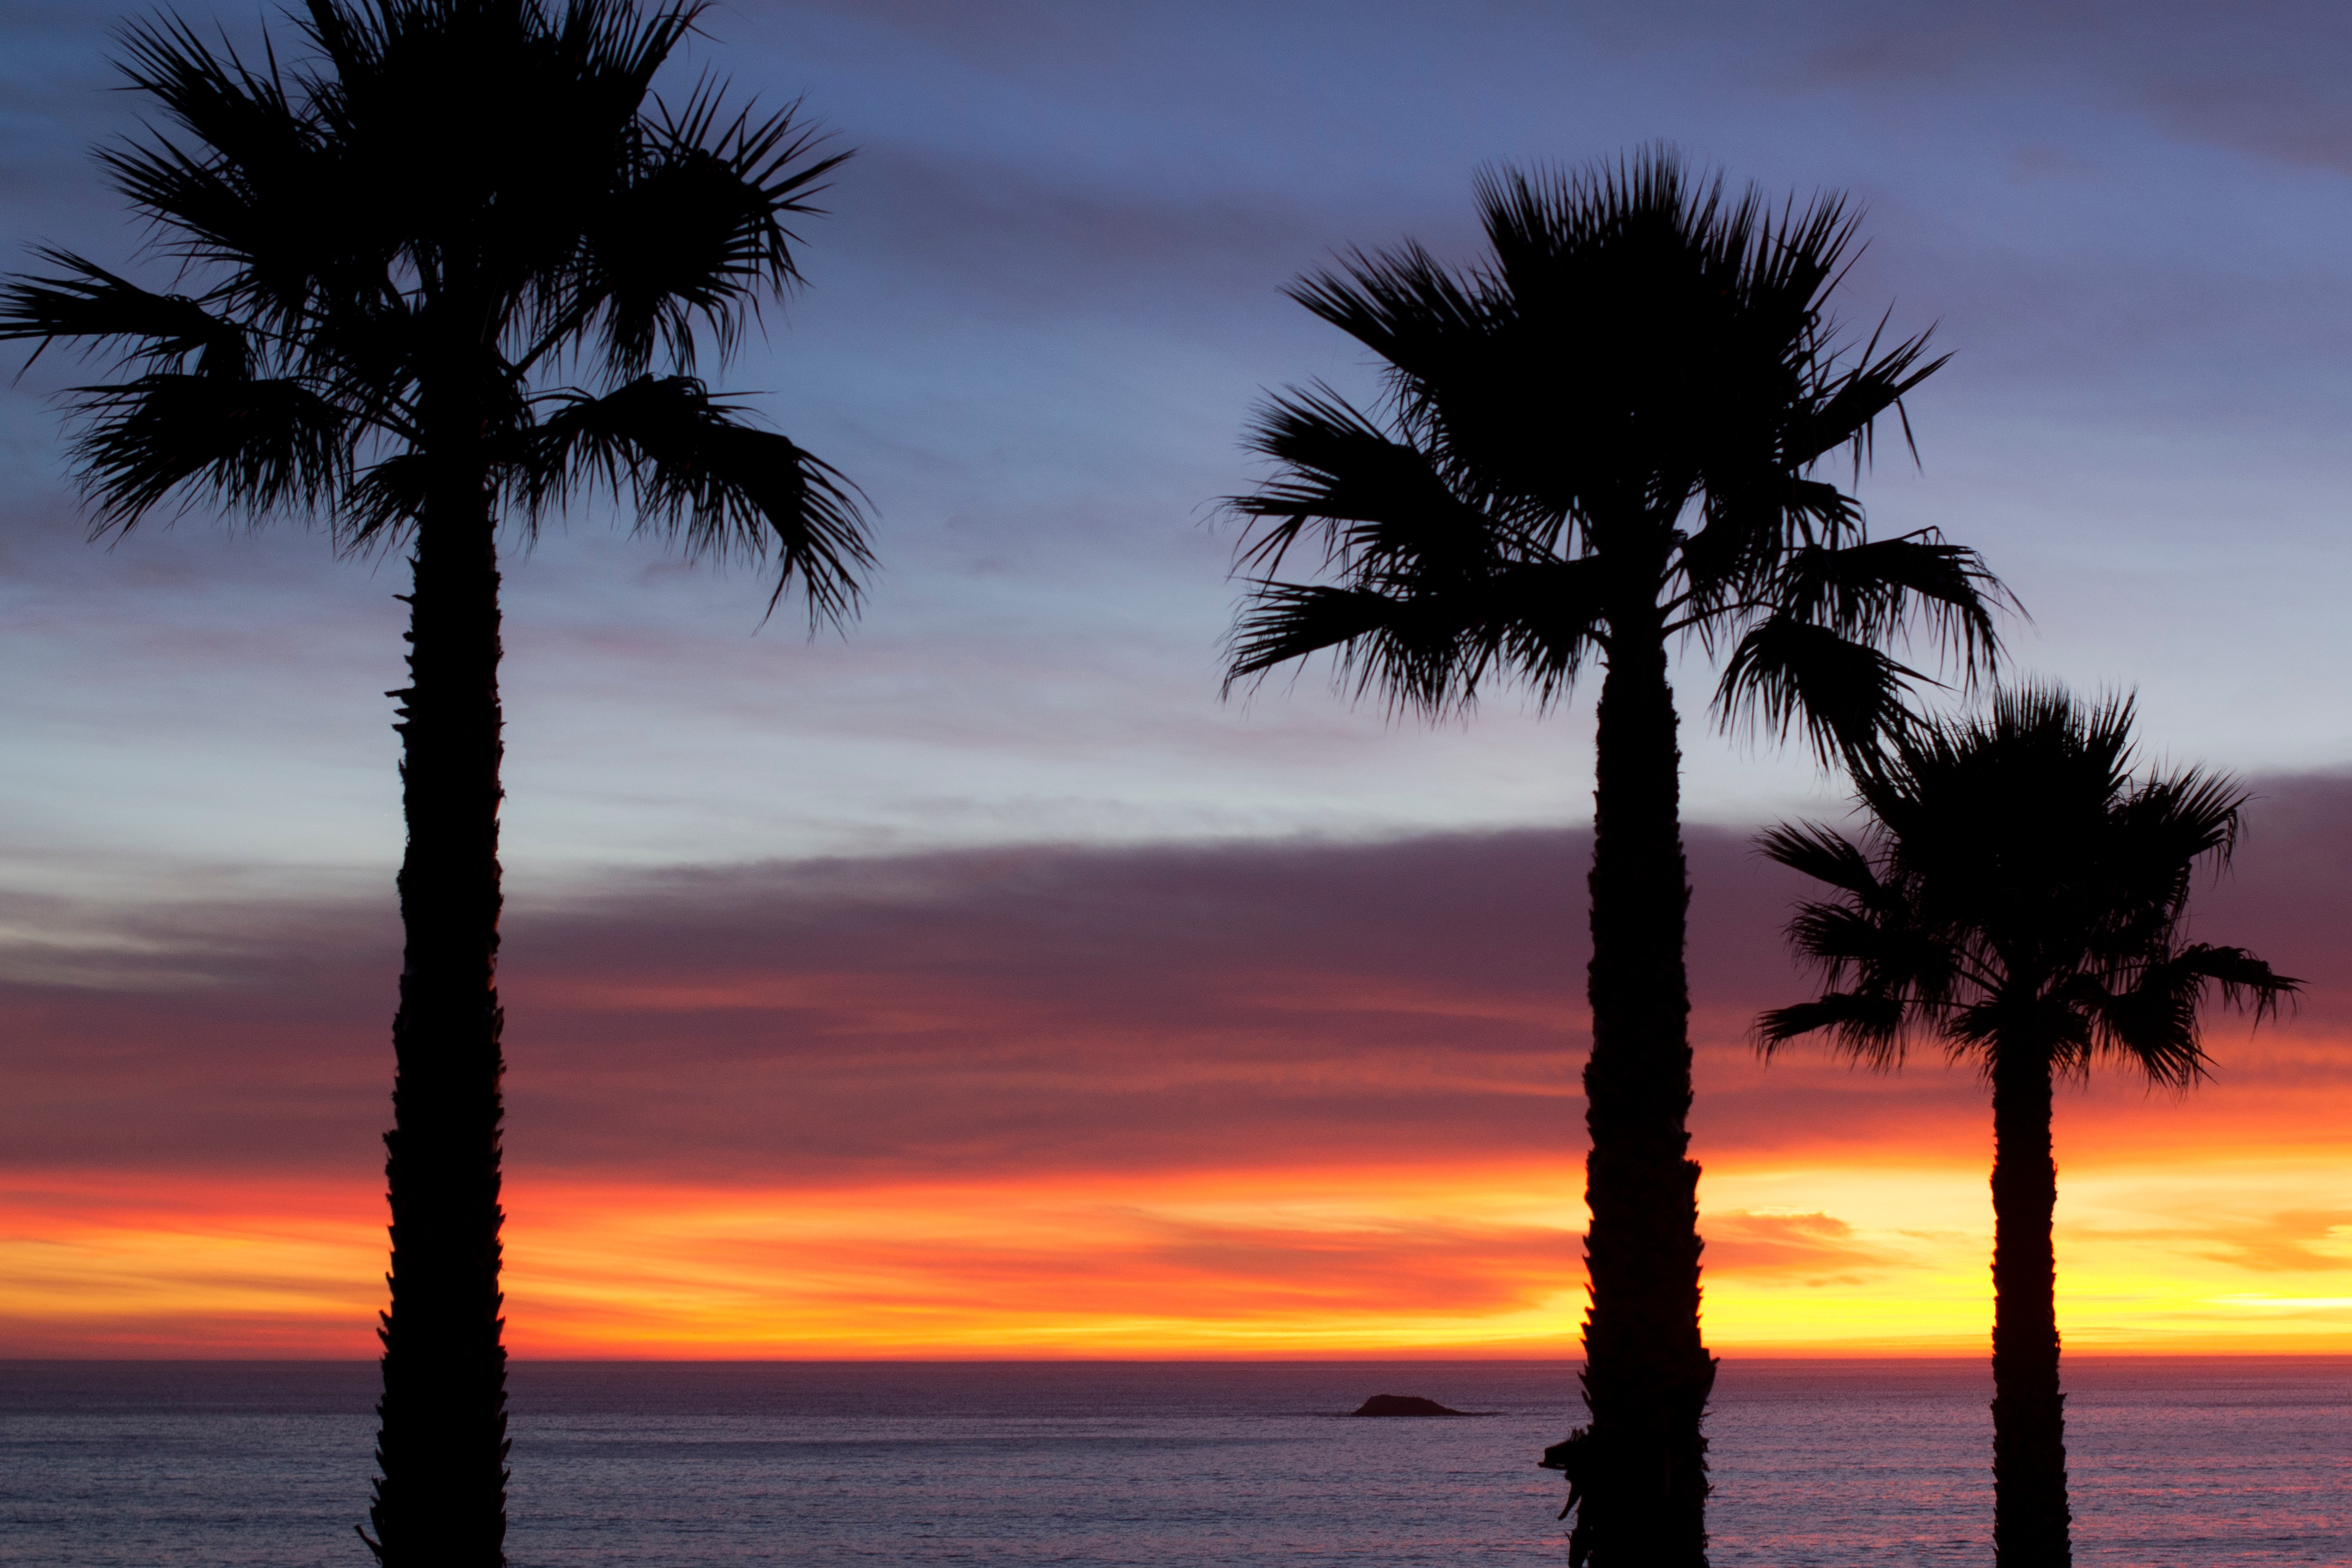
beach, sea, coast, tree, ocean, horizon, sunrise, sunset, morning, dawn, dusk, evening, afterglow, woody plant, arecales, palm family